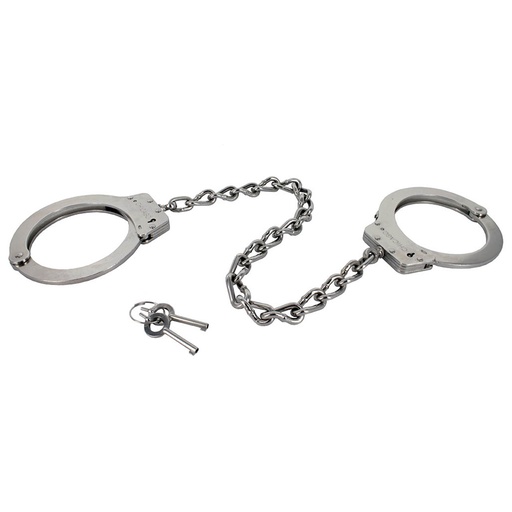
Chicago Model 2200 Leg Irons
Chicago Model 2200 Nickel Finish Leg Irons. Double locking leg irons with 16" twist chain and slotted shackle and raised rivet construction. 23 locking positions. Inner perimeter measures 8" to 10 3/4". 2 keys included. Stamped CHICAGO. Weigh 18.6 ounces.
Brand: Handcuff Warehouse
Category: Business & Industrial > Law Enforcement > Cuffs > Leg Irons Cuffs